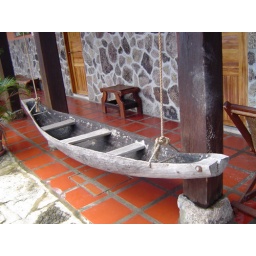
A native boat in a house at Puerto Ayacucho, Venezuela